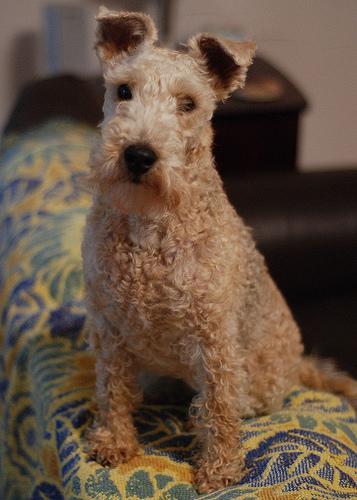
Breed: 216-n000017-Lakeland_terrier